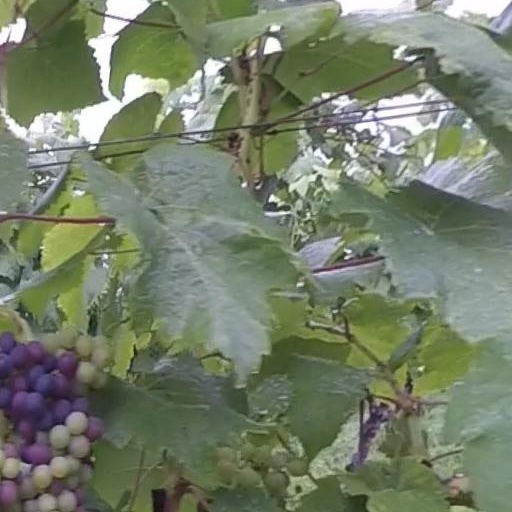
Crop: grape